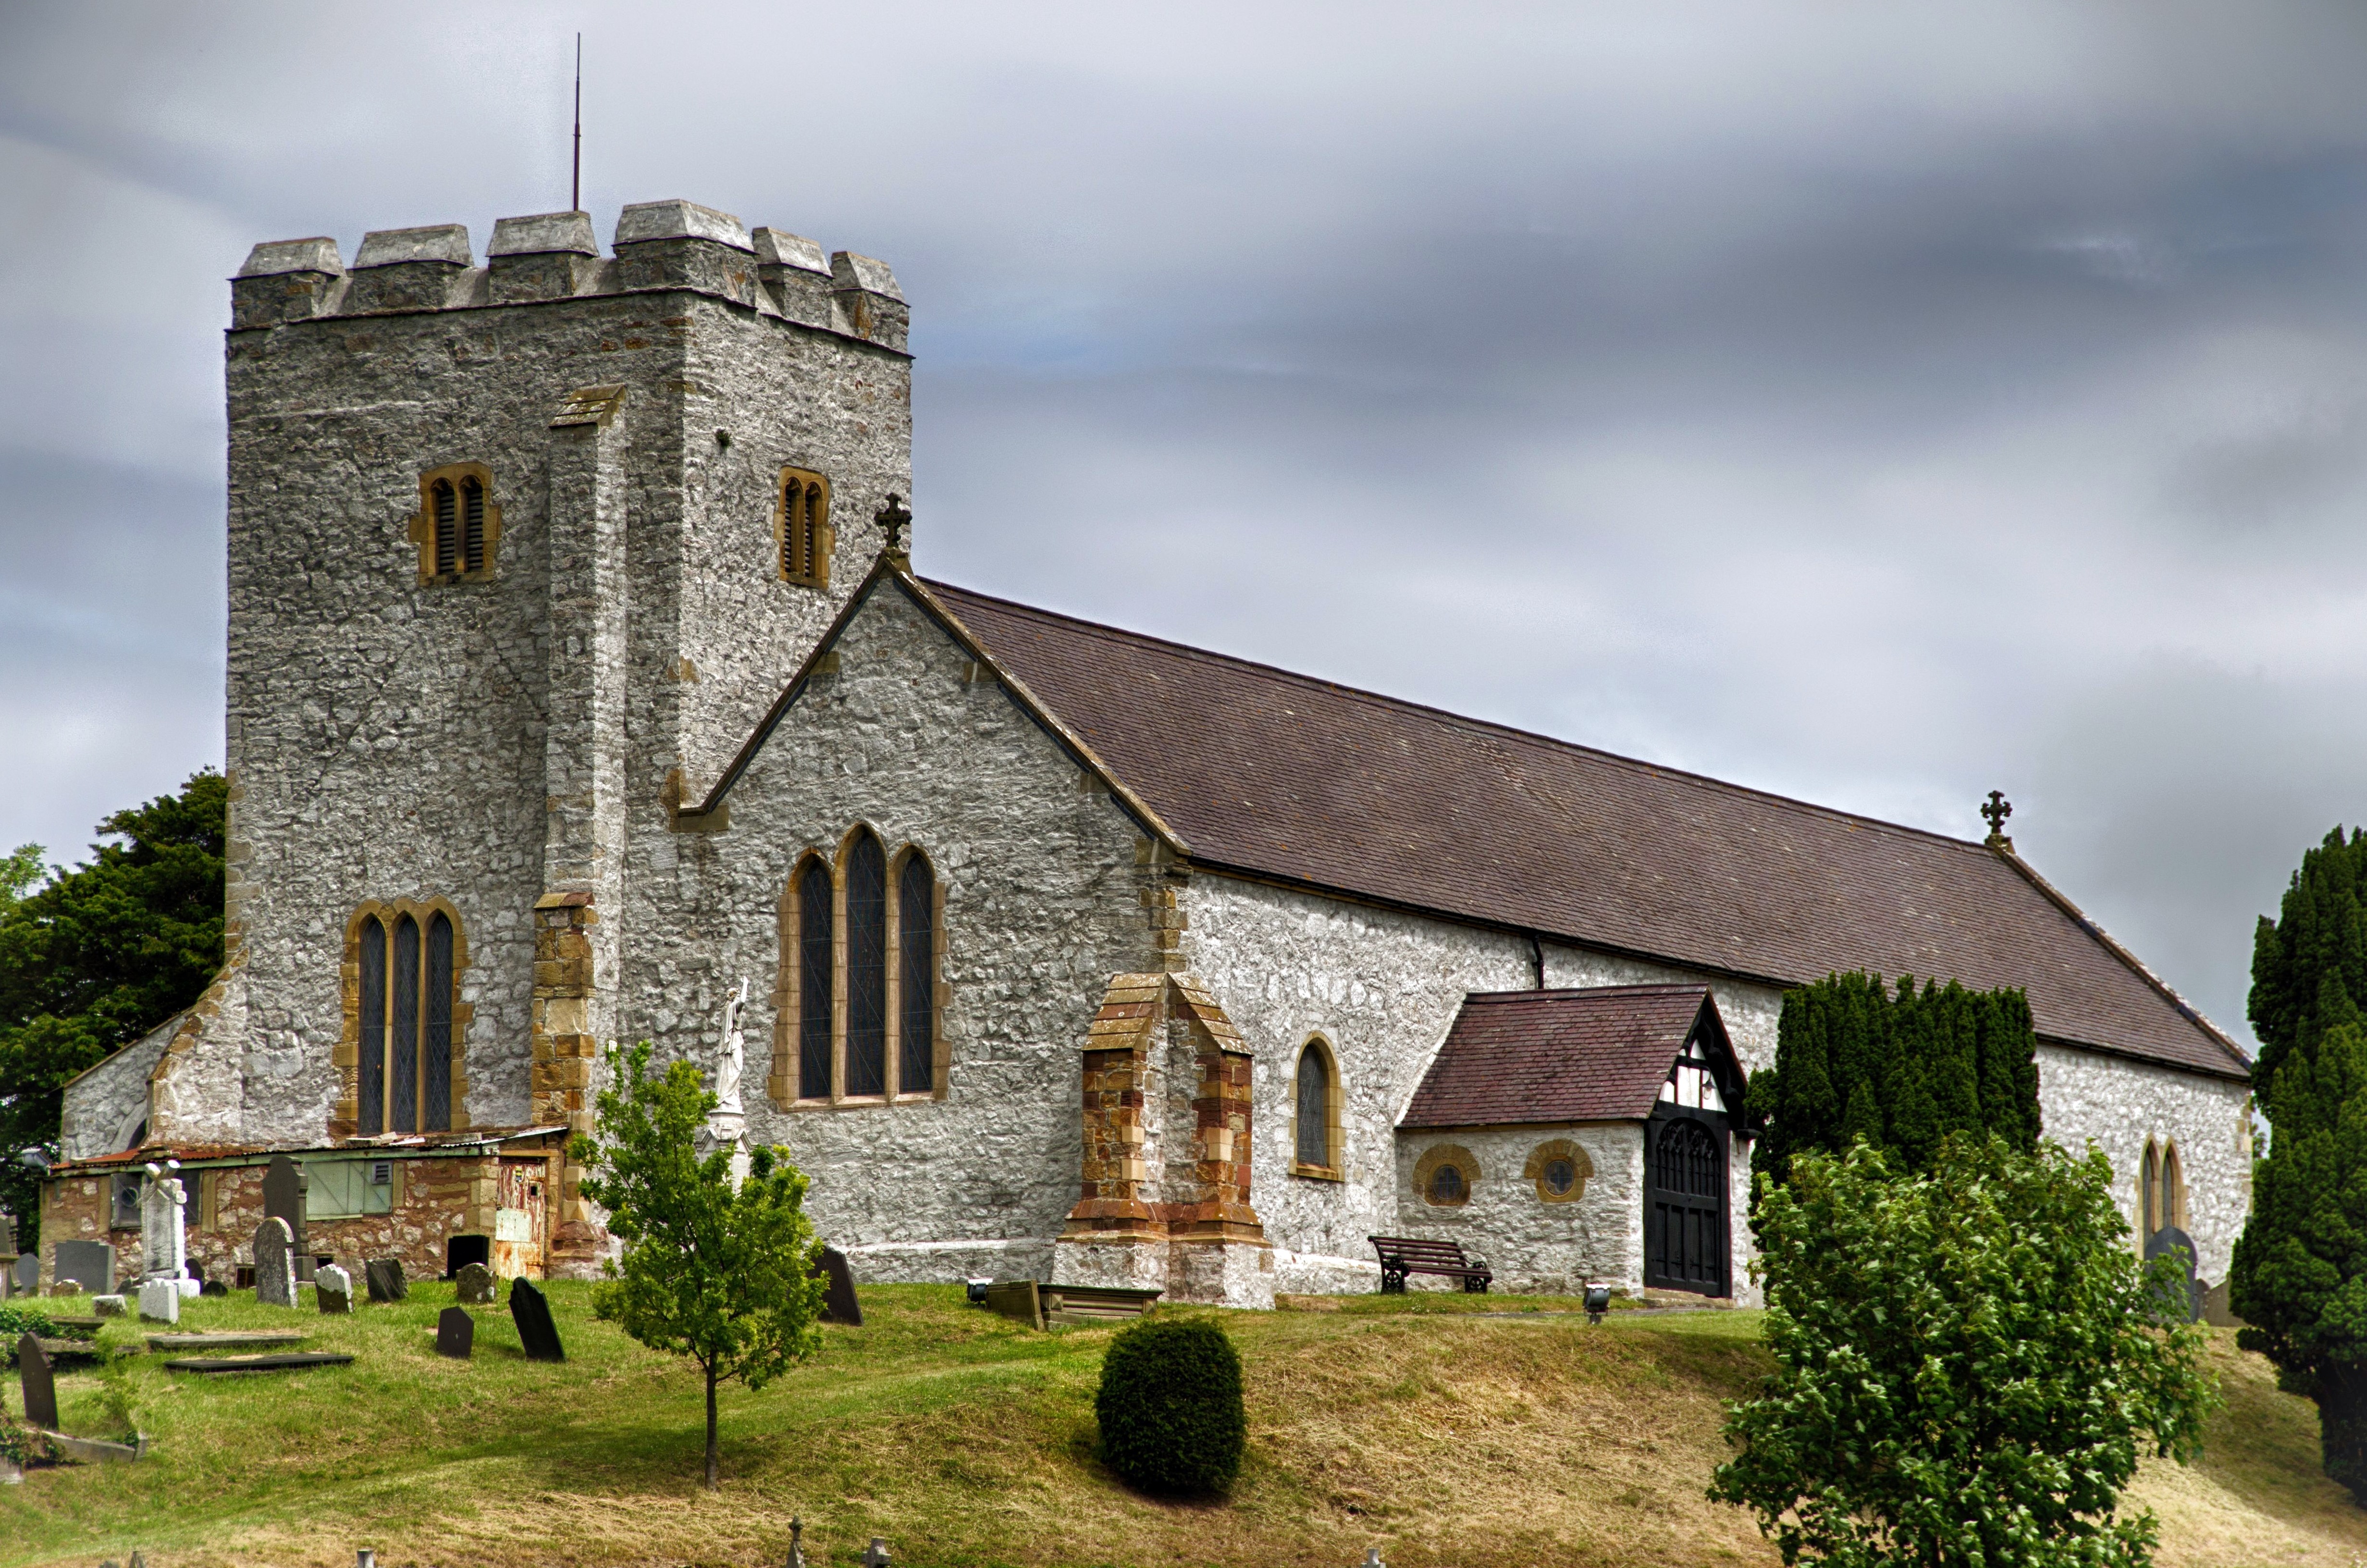
architecture, structure, house, building, chateau, old, village, cottage, religion, landmark, church, cathedral, chapel, historic, christian, tourism, place of worship, religious, catholic, design, faith, farmhouse, monastery, christianity, holy, estate, aged, old church, rural area, architecture design, spanish missions in california